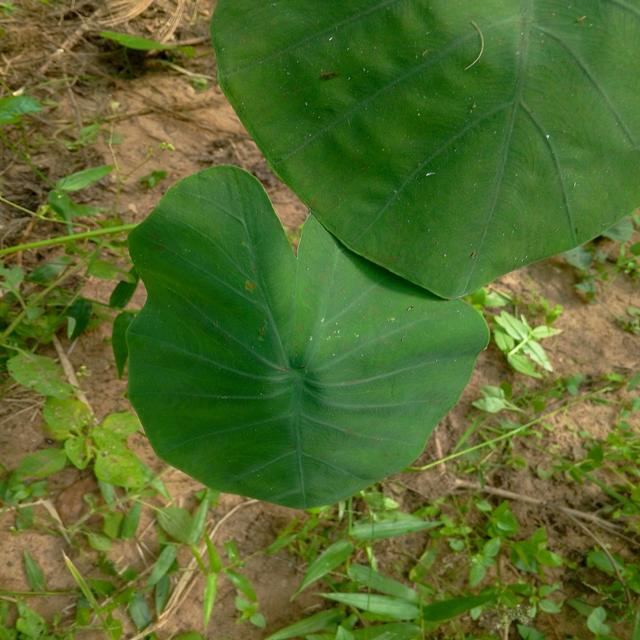
Label: Early_Blight